Taranatha

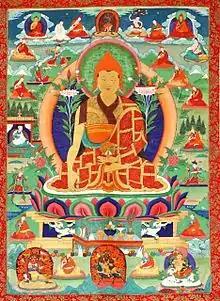
Traditional thangka rendering of Taranatha

Tāranātha (1575–1634) was a Lama of the Jonang school of Tibetan Buddhism. He is widely considered its most remarkable scholar and exponent.